Genesis 1:4

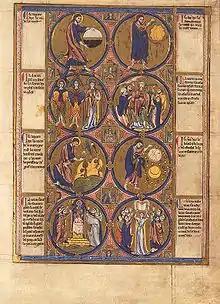
In the top left of this page from an illuminated manuscript (c. 1250), God divides the light from the darkness.

There are many illustrations of this verse, including the "Separation of Light from Darkness" (part of the Sistine Chapel ceiling) by Michelangelo.